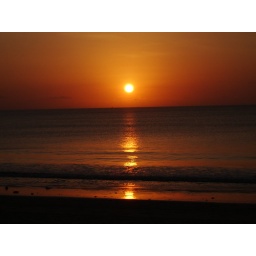
Not a cloud in the sky